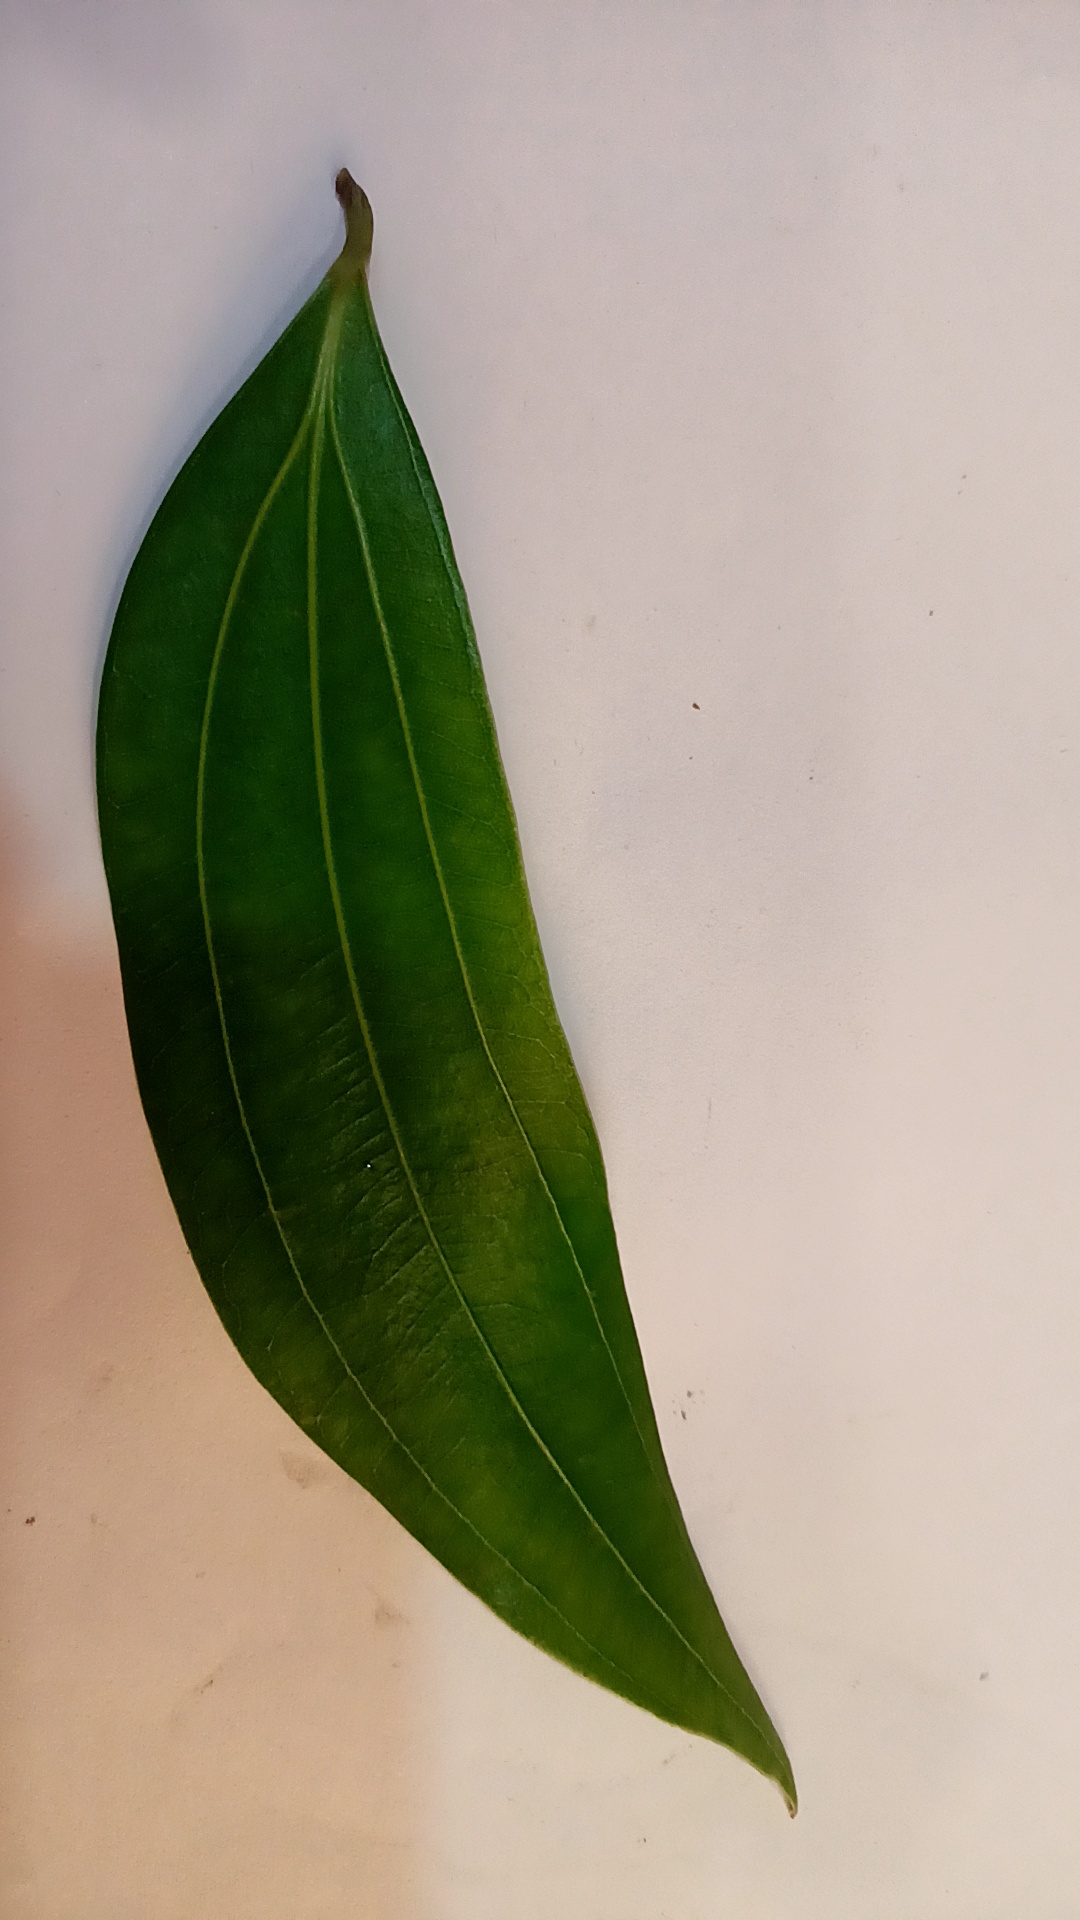
Label: Healthy